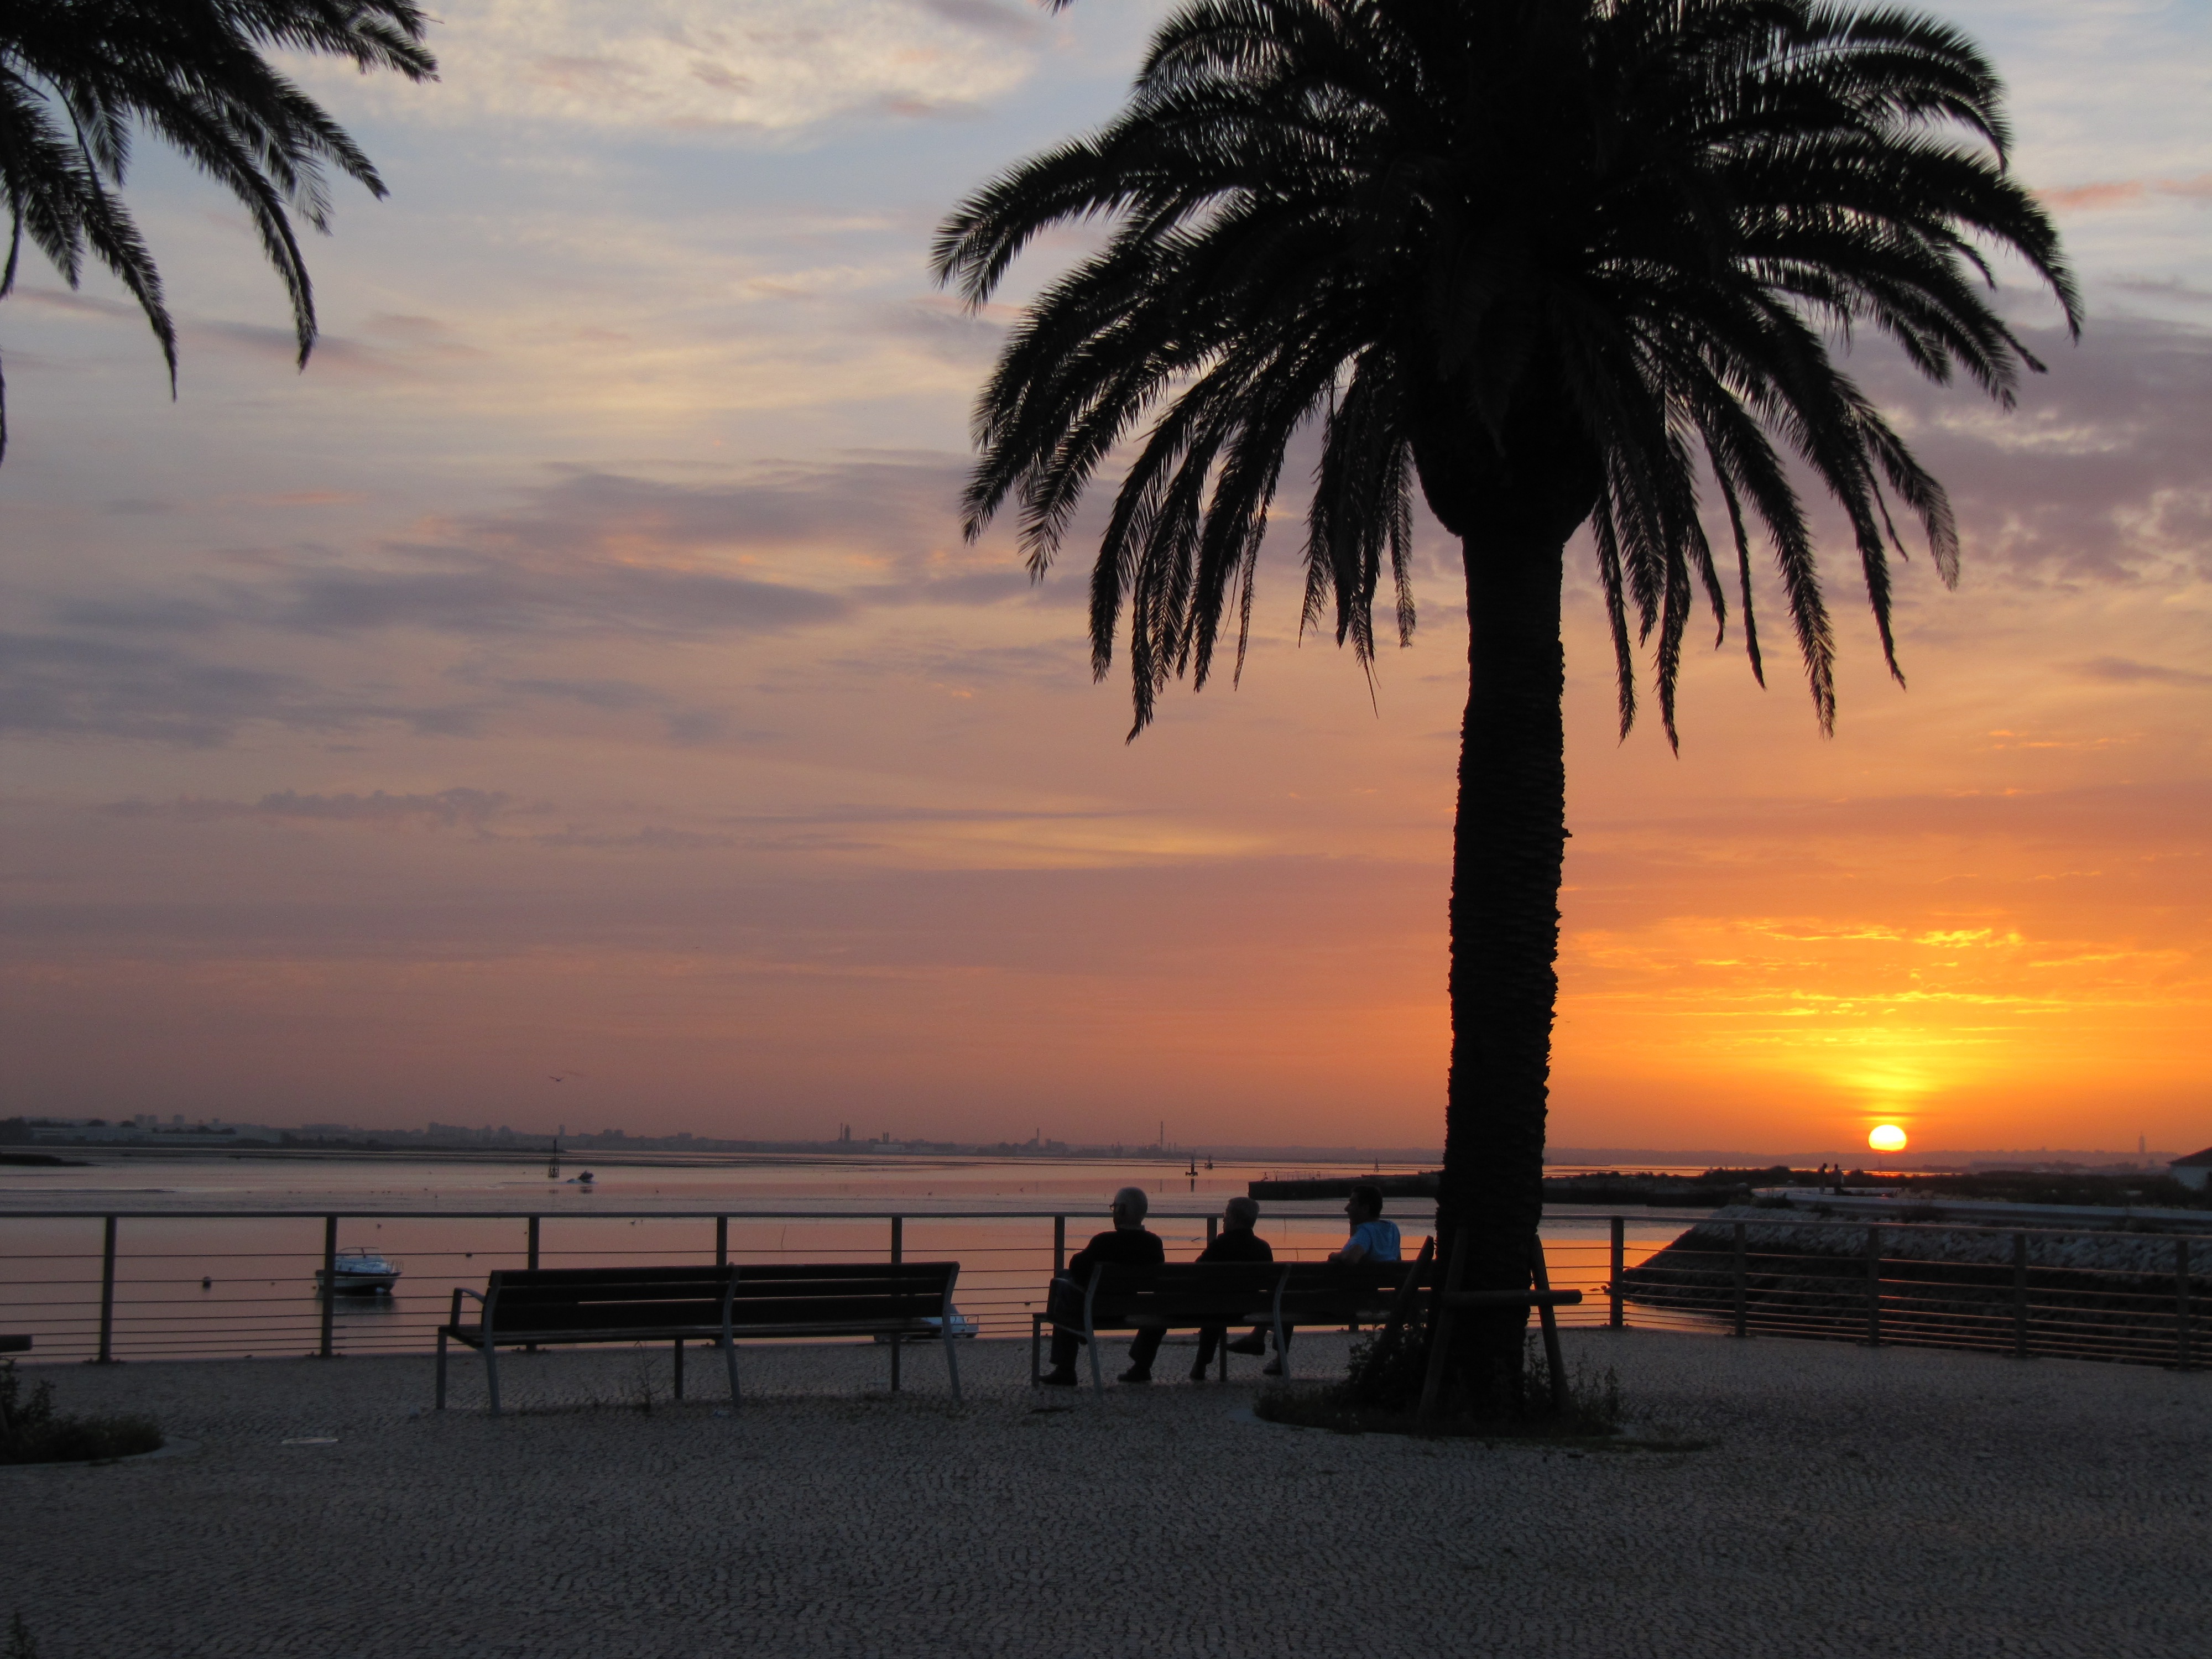
beach, sea, coast, tree, ocean, horizon, sun, sunrise, sunset, sunlight, morning, shore, dawn, dusk, evening, body of water, friends, rio, arecales, palm family